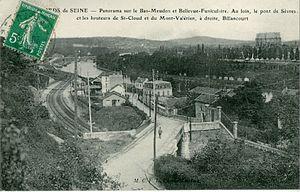
Carte postale ancienne éditée par M. C. F. La Parise MeudonBORDS DE SEINE - Panorama sur le Bas-Meudon et Bellevue-Funiculaire. Au loin, le Pont de Sèvres et les hauteurs de St-Cloud et du Mont-Valérien, à droite, Billancourt
La ligne de Puteaux à Issy-Plaine, dite ligne des Moulineaux ou ligne des Coteaux, est une ligne ferroviaire des Hauts-de-Seine, en Île-de-France, d'une longueur de dix kilomètres. La ligne est ouverte en 1889. Elle est fermée et déposée entièrement en 1993 pour permettre la réalisation de la ligne 2 du tramway, qui parcourt ses emprises depuis 1997. Elle constituait la ligne nᵒ 972 000 du réseau ferré national, dans la nomenclature de la SNCF, jusqu'à son retranchement officiel en 2005.